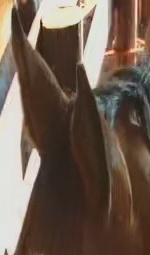
Face region: ears (position_of_ears)
Pain indicator: not_present